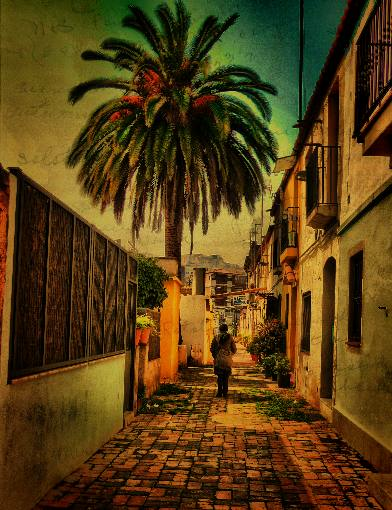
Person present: No